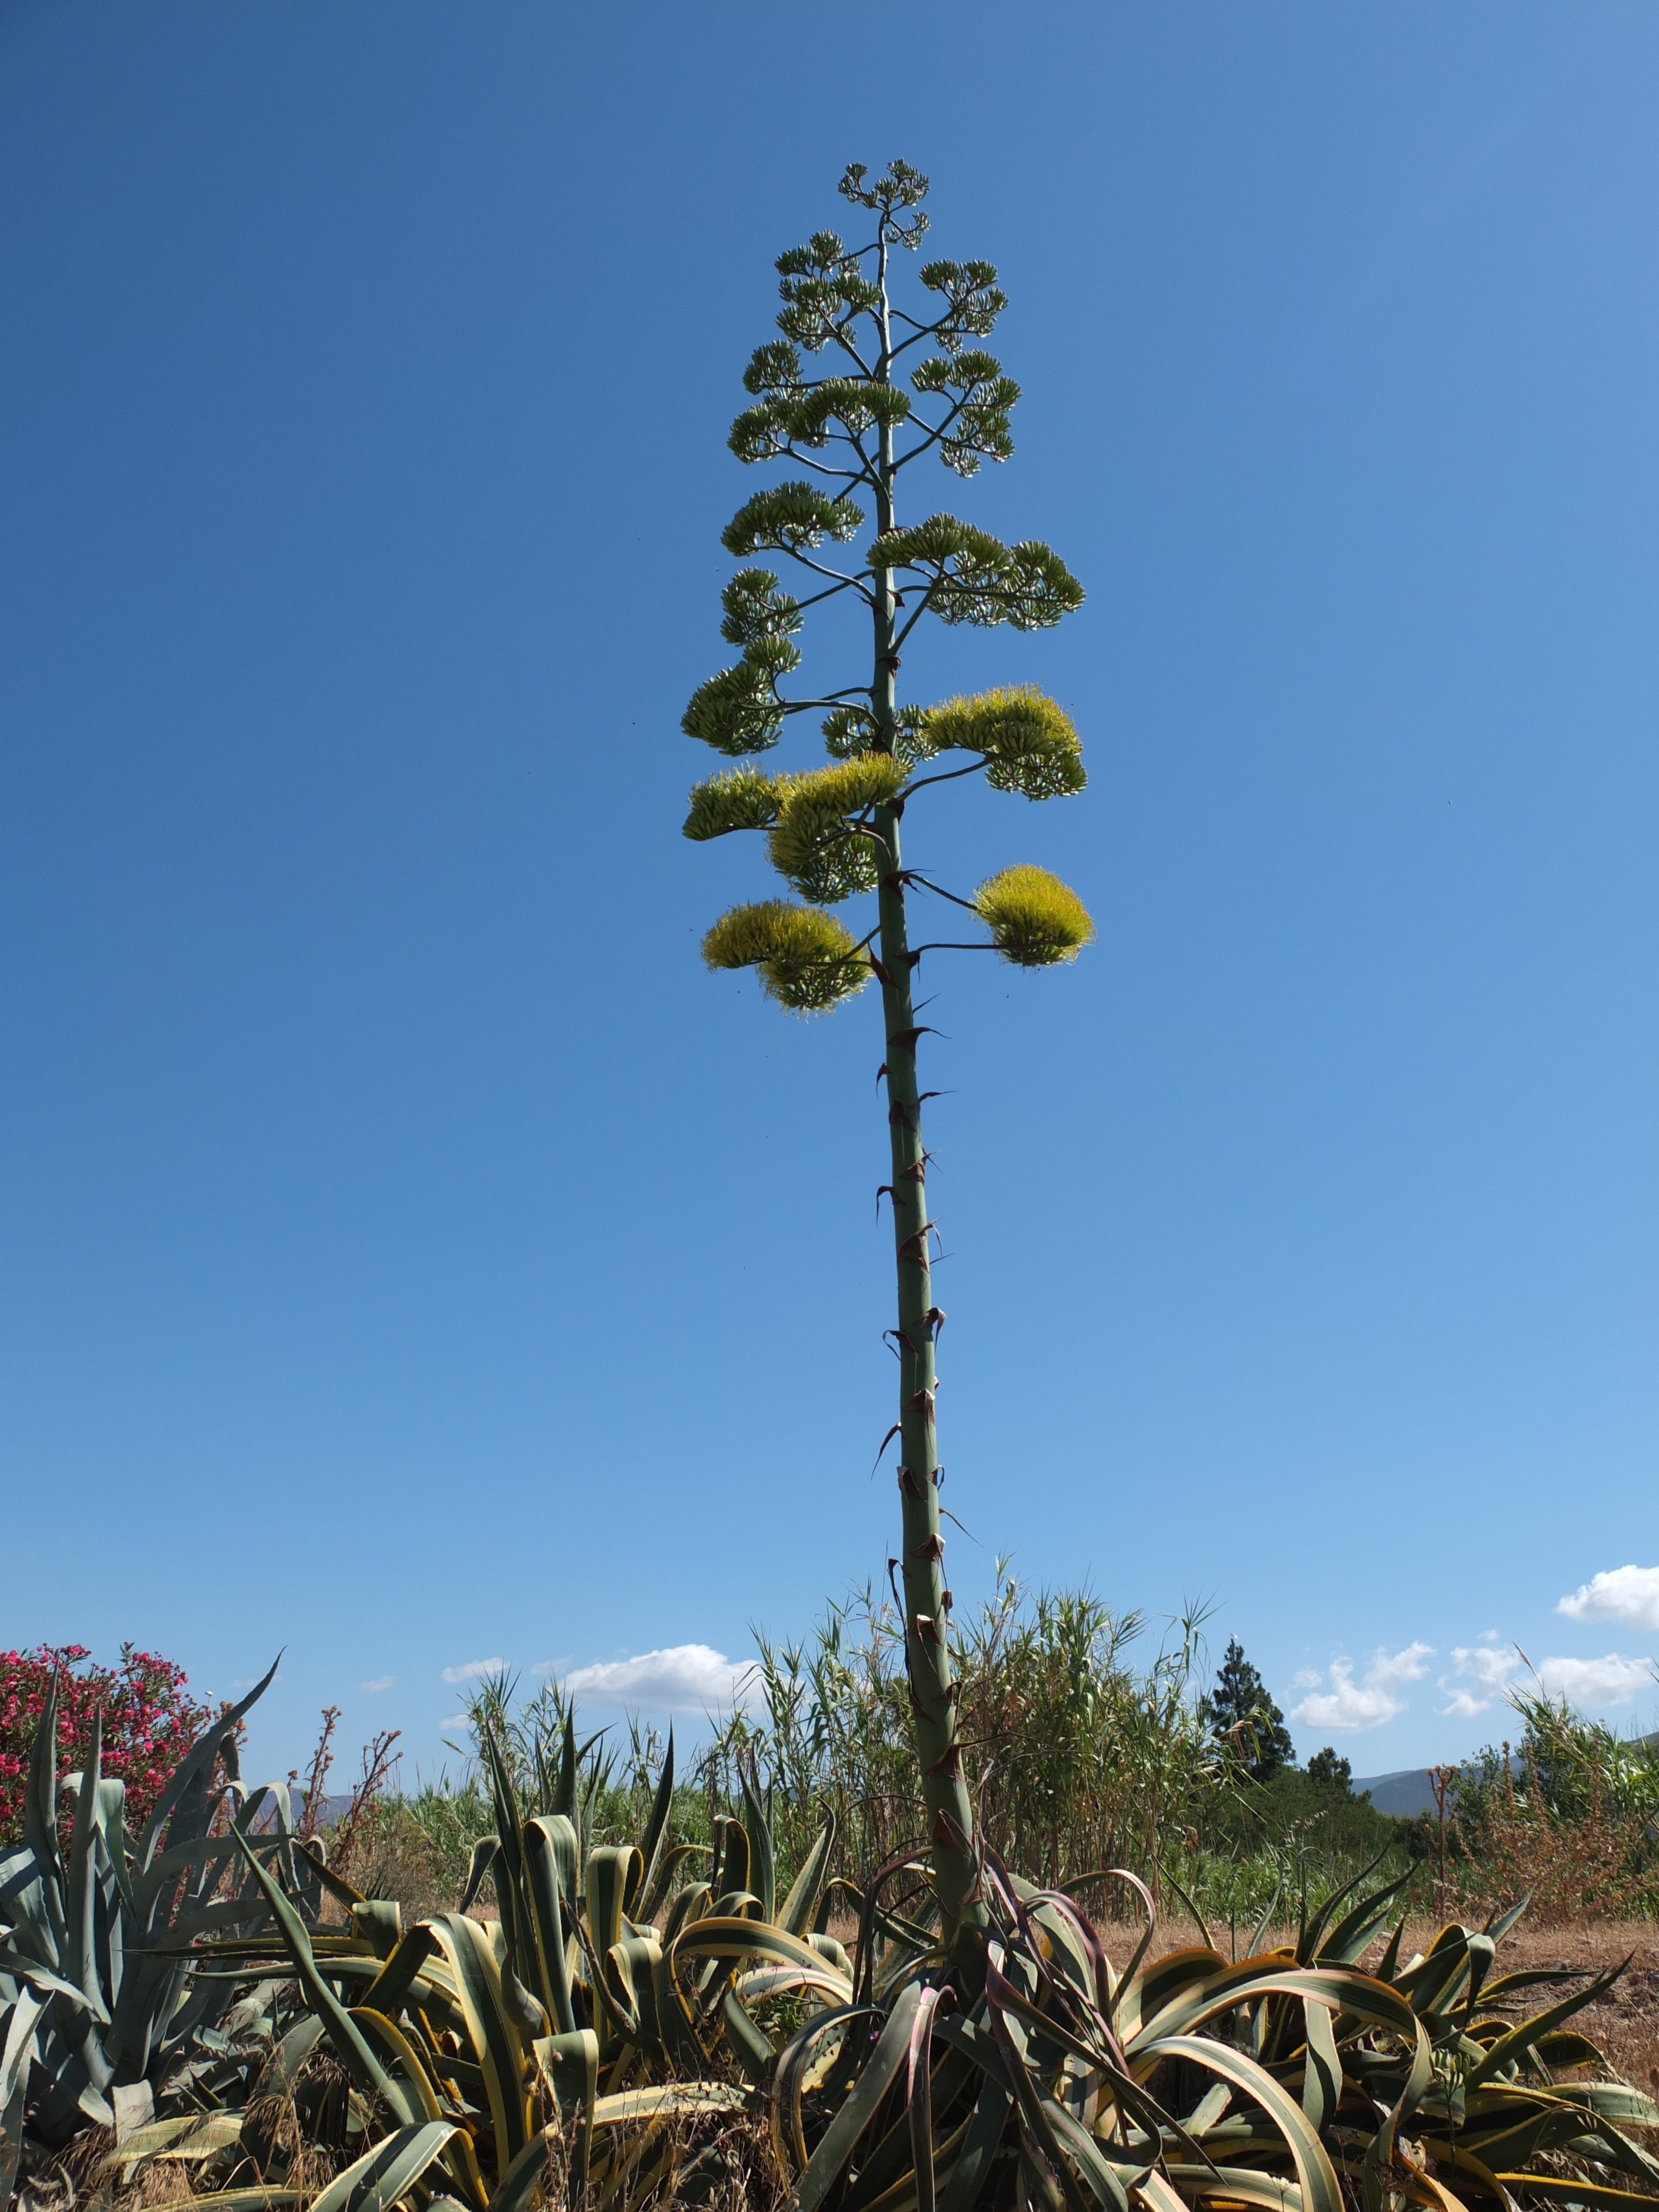
tree, plant, leaf, flower, wind, crop, botany, agriculture, flora, tribe, liliaceae, agave, sardinia, inflorescence, flowering plant, date palm, agavengew chs, grass family, woody plant, land plant, arecales, palm family, agave flower